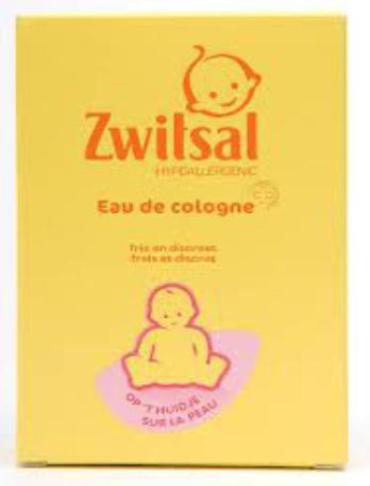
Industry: Necessities